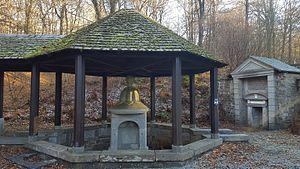
Source de la Sauvenière et Source de Groesbeek, Spa, Belgique
La source de la Sauvenière est une source de la commune et ville de Spa située dans les Ardennes belges. Elle est considérée comme l'une des plus anciennes sources de Spa.